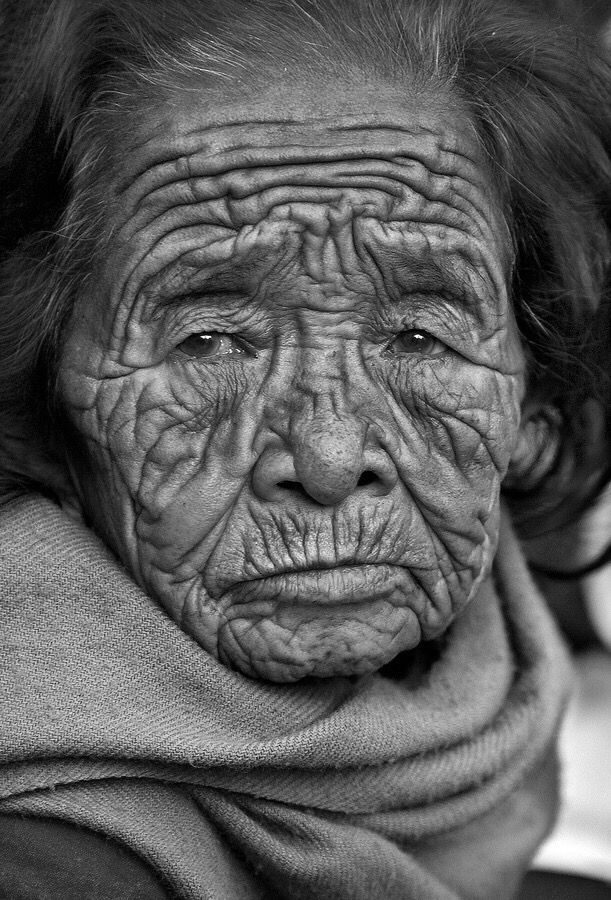
Portrait style: Real Portrait